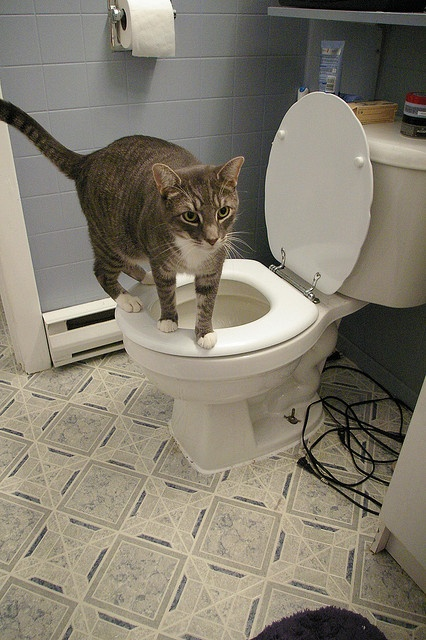
A cat in the bathroom standing on the toilet.
A cat is standing on the rim of a toilet seat.
A cat standing on a toilet in a bathroom.
A cat standing on the rim of a toilet seat.
A large house cat standing on the toilet seat.